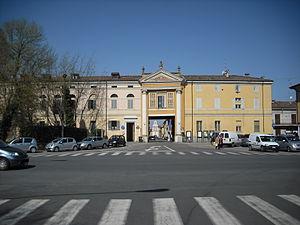
Crevalcore est une commune de la ville métropolitaine de Bologne dans la région Émilie-Romagne en Italie.